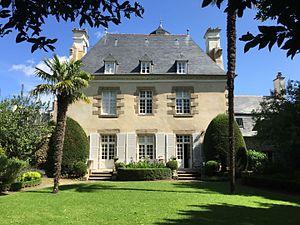
Photographie de la Verderie, vue du jardin, à Saint-Servan
Une malouinière est une vaste demeure de plaisance construite par des négociants et armateurs de Saint-Malo aux XVIIᵉ et XVIIIᵉ siècles. On en compte 112 dans la région.
Noël Danycan, seigneur de l'Épine, né le 18 juillet 1656 à Saint-Servan, mort le 8 juillet 1735 à Paris, est un négociant et un des principaux armateur et corsaires de Saint-Malo, commanditaire de la Compagnie des Indes et l'une des plus importantes fortunes du royaume vers 1700 ; il s'est aussi occupé d'exploitation minière.
La Malouinière de la Verderie, construite à Saint-Servan, Saint-Malo, durant la première moitié du XVIIᵉ siècle, est l'une des plus anciennes des malouinières, vastes demeures de plaisance construites par des armateurs de Saint-Malo.